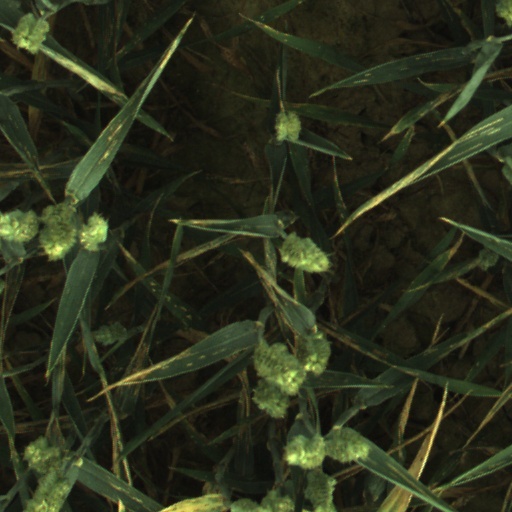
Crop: wheat